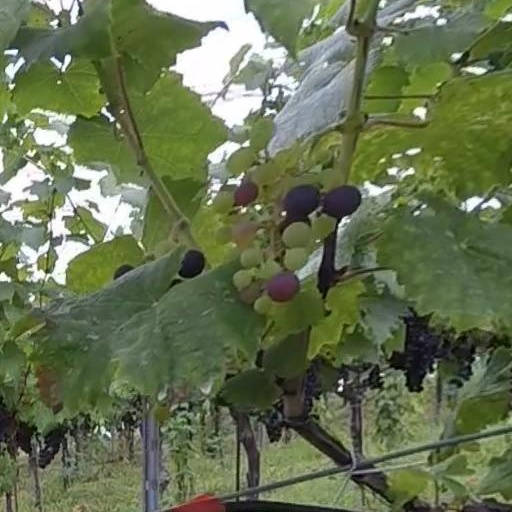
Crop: grape